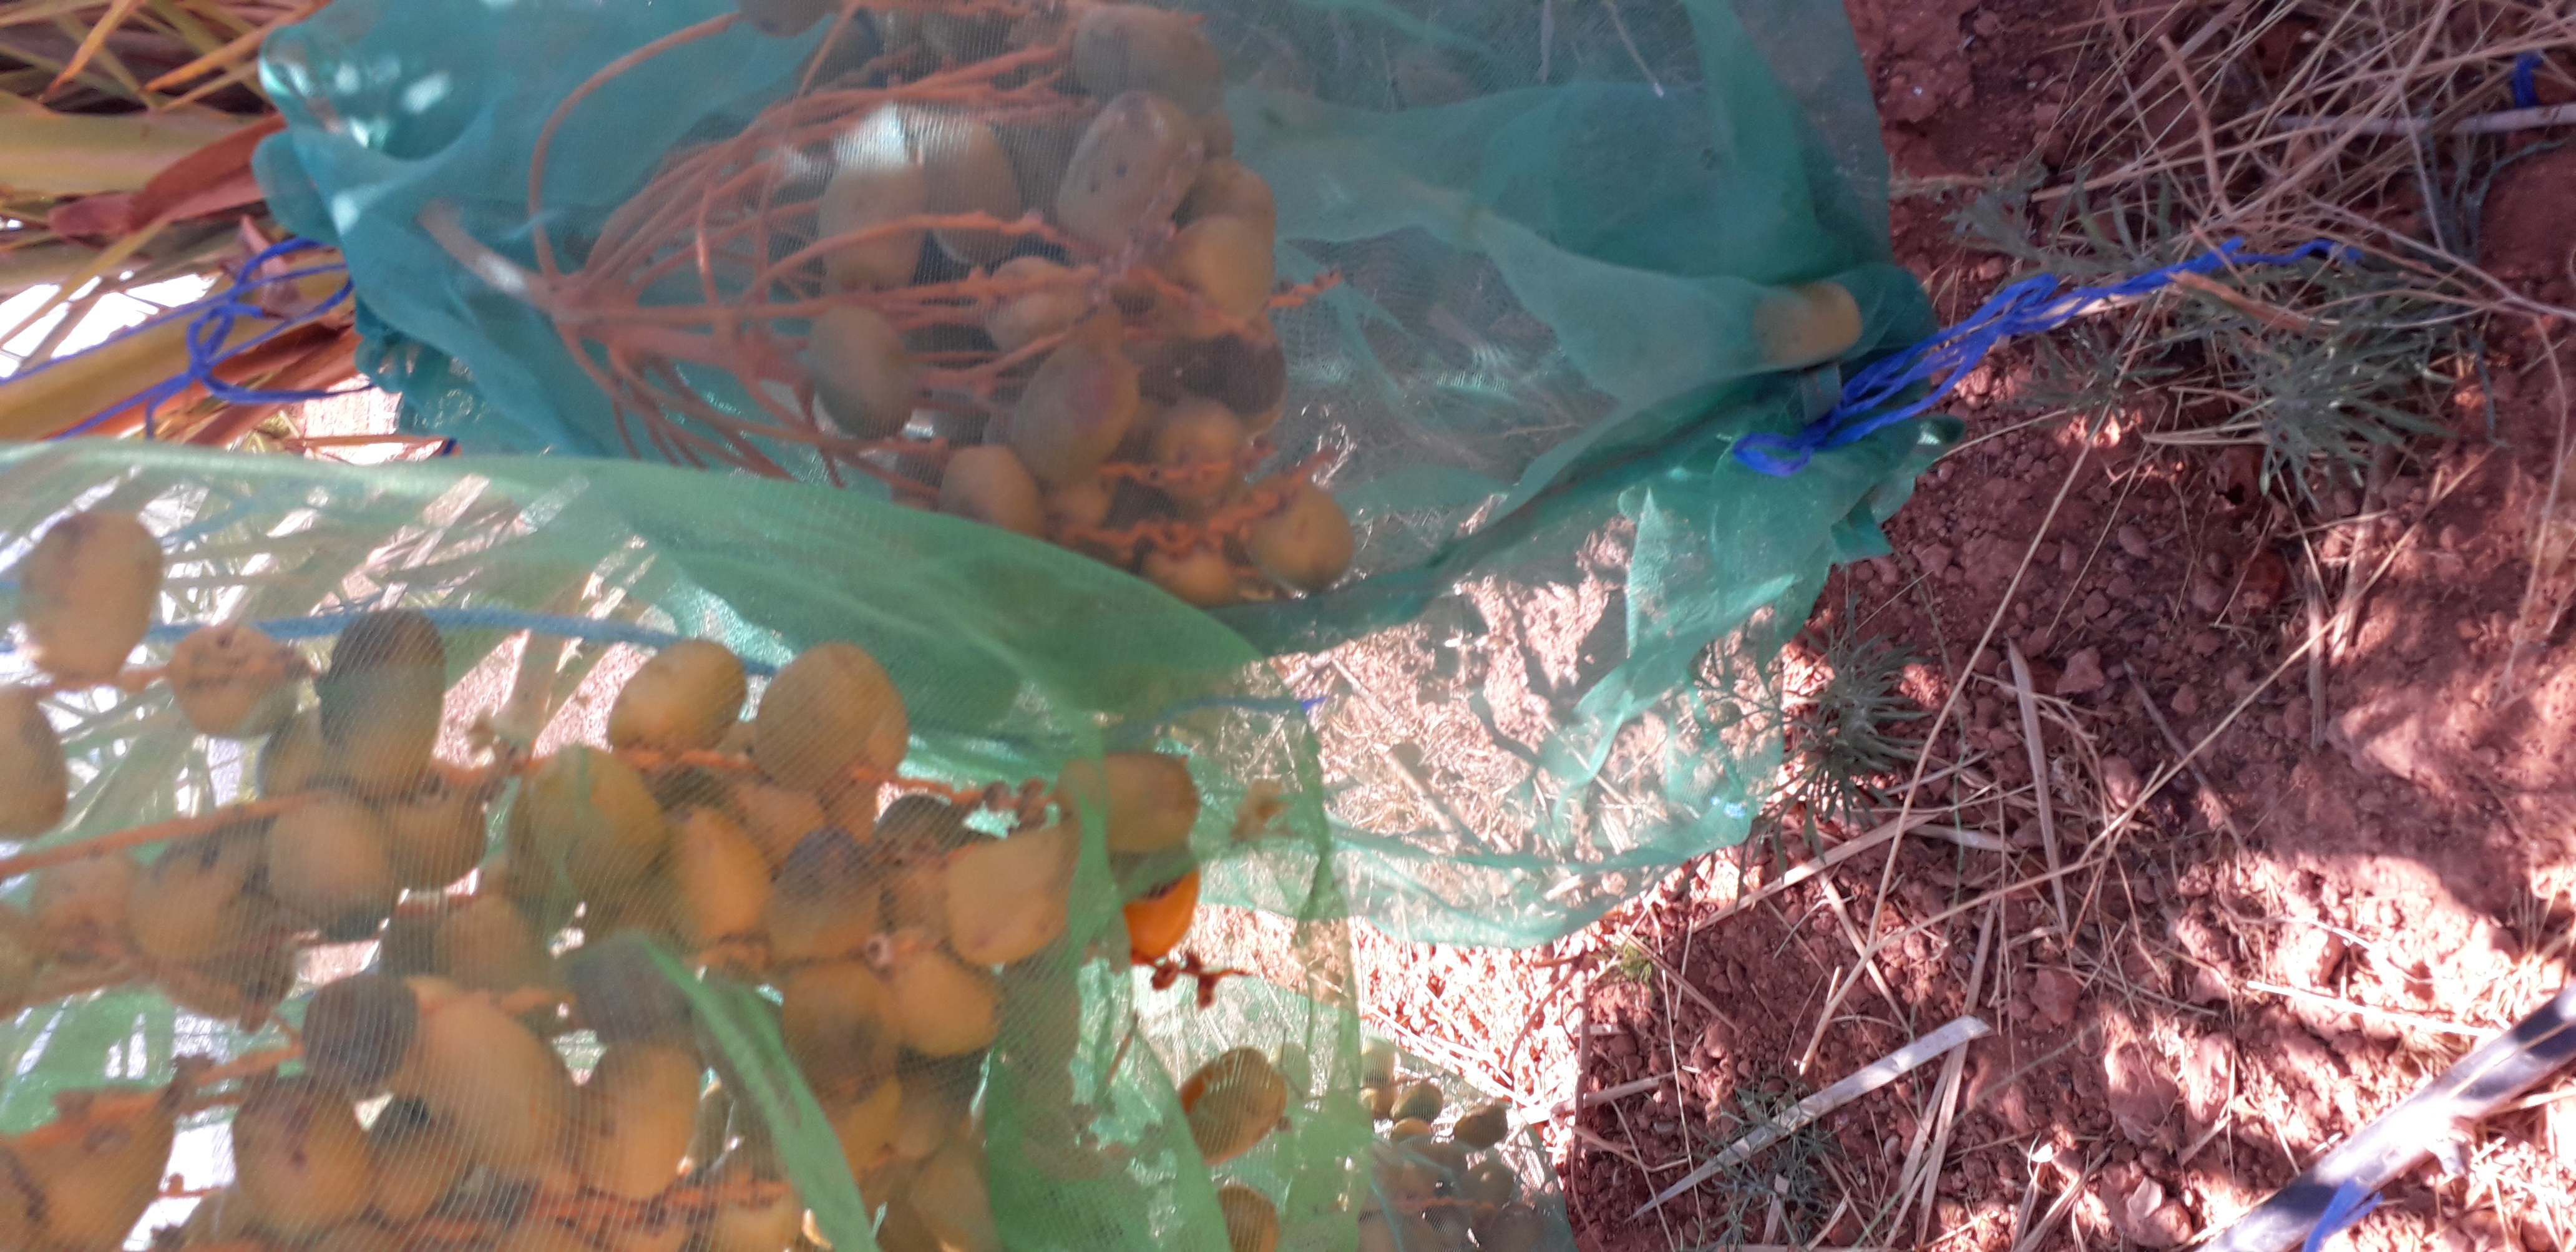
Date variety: Boufagous